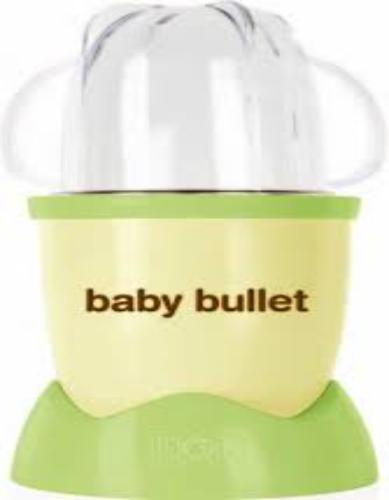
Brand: baby bullet
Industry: Necessities